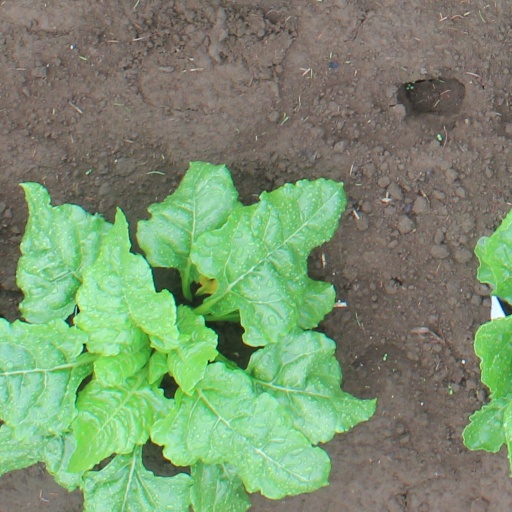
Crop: sugar beet